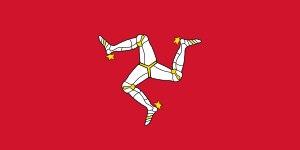
Tynwald Day, la fête de Tynwald, est la fête nationale de l’île de Man, généralement célébrée le 5 juillet.
L’histoire de l’île de Man est largement tributaire de ses voisins : Angleterre, Écosse, Irlande, mais aussi de la Norvège.
La Coupe du monde de football ConIFA 2016 est la deuxième édition de la Coupe du monde de football ConIFA, un tournoi international de football pour les États, les minorités, les apatrides et les régions non affiliées à la FIFA organisée par ConIFA.